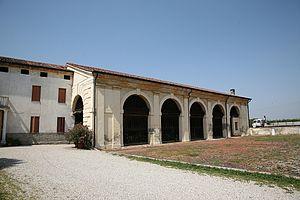
La barchessa de la villa Thiene est une construction d'Andrea Palladio sise à Cicogna, un hameau de la commune de Villafranca Padovana, dans la province de Padoue et la région Vénétie, en Italie.